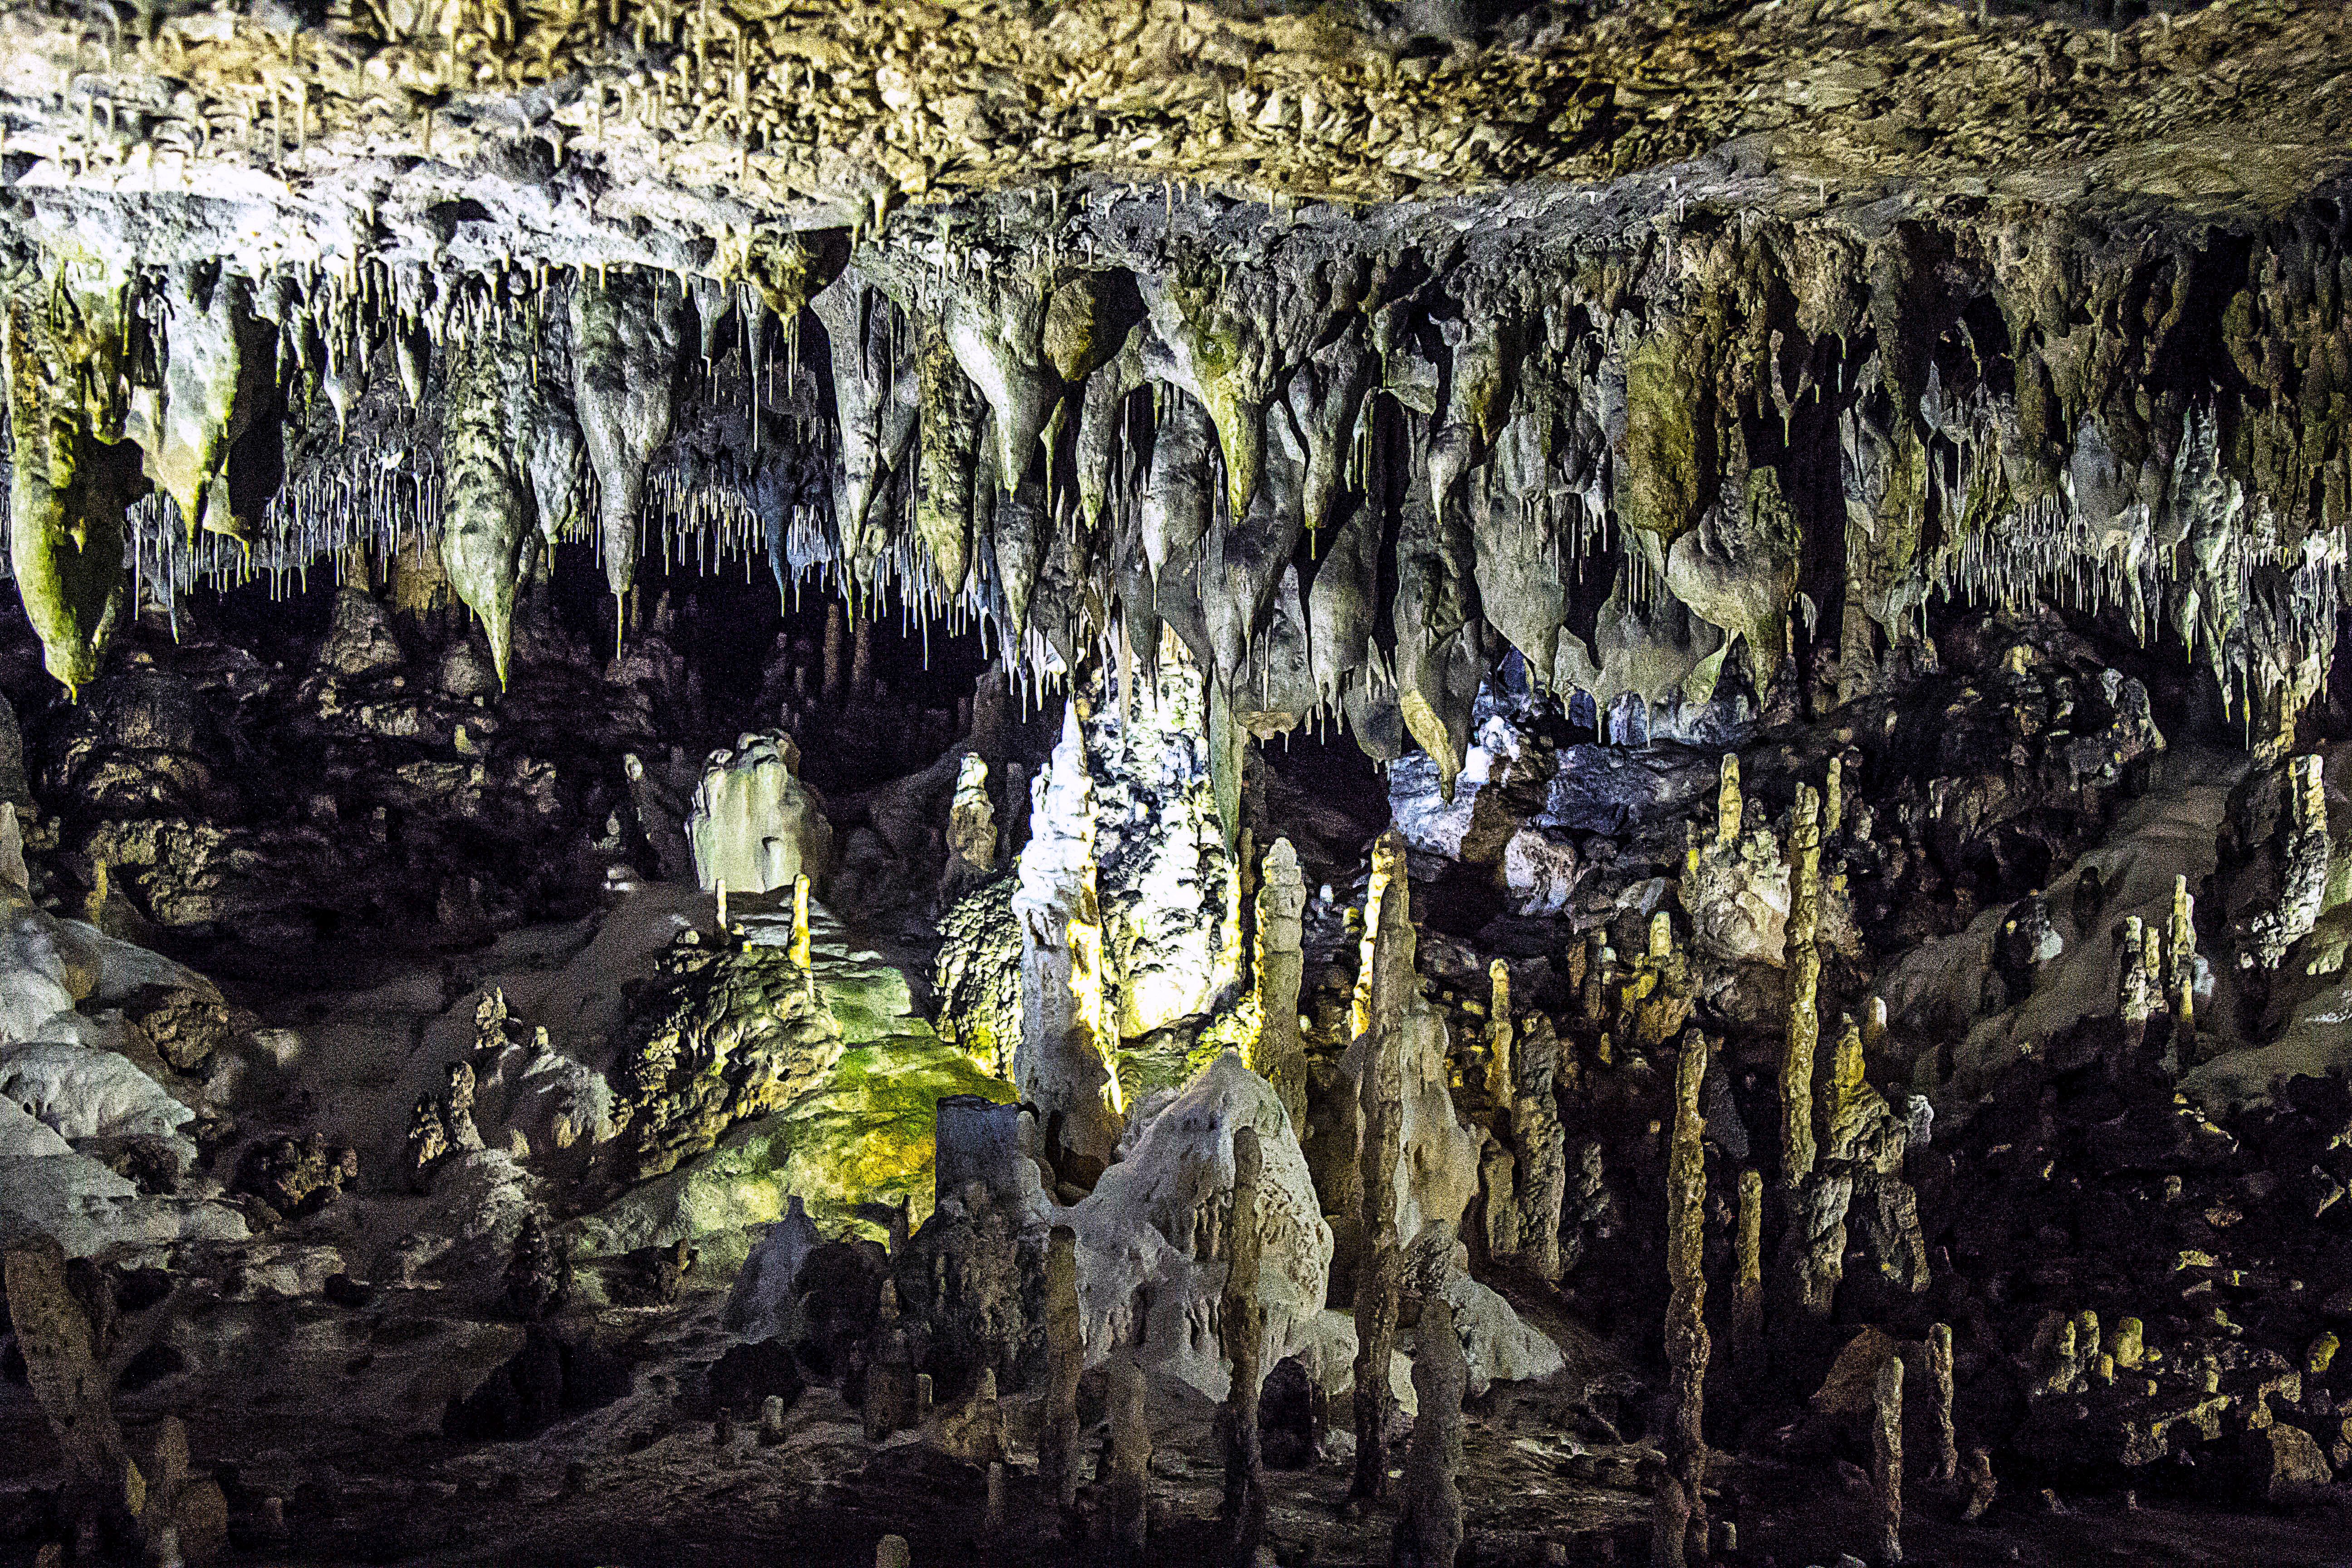
An inside of a cave
inside cave details, includes curves and rocks.
Eye level shot, the cave from the inside, captures the natural beauty of a cave, low lighting creates a dramatic effect.
Labels: Cave, Nature, Outdoors
Camera: Canon Canon EOS 60D
Lens: EF24-105mm f/4L IS USM, Canon EF 24-105mm f/4L IS
Aperture: F4
Exposure: 1/30 sec
ISO: 3200
Focal length: 28.0 mm